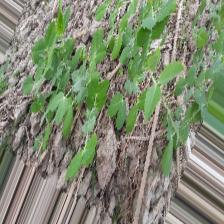
Label: Normal